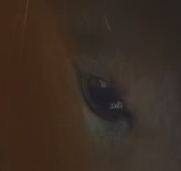
Face region: eyes (orbital_tightening_and_eye_area)
Pain indicator: not_present